Bill Diamond

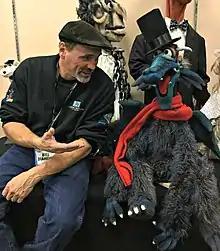
Bill Diamond with Gorgo the Gargoyle at a fan convention in Hanover, MA

Bill Diamond, (born June 5, 1957) is an American puppeteer, puppet fabricator, and producer. He worked for Jim Henson at his New York office, and has won three Emmy Awards for his work on the YES Network.